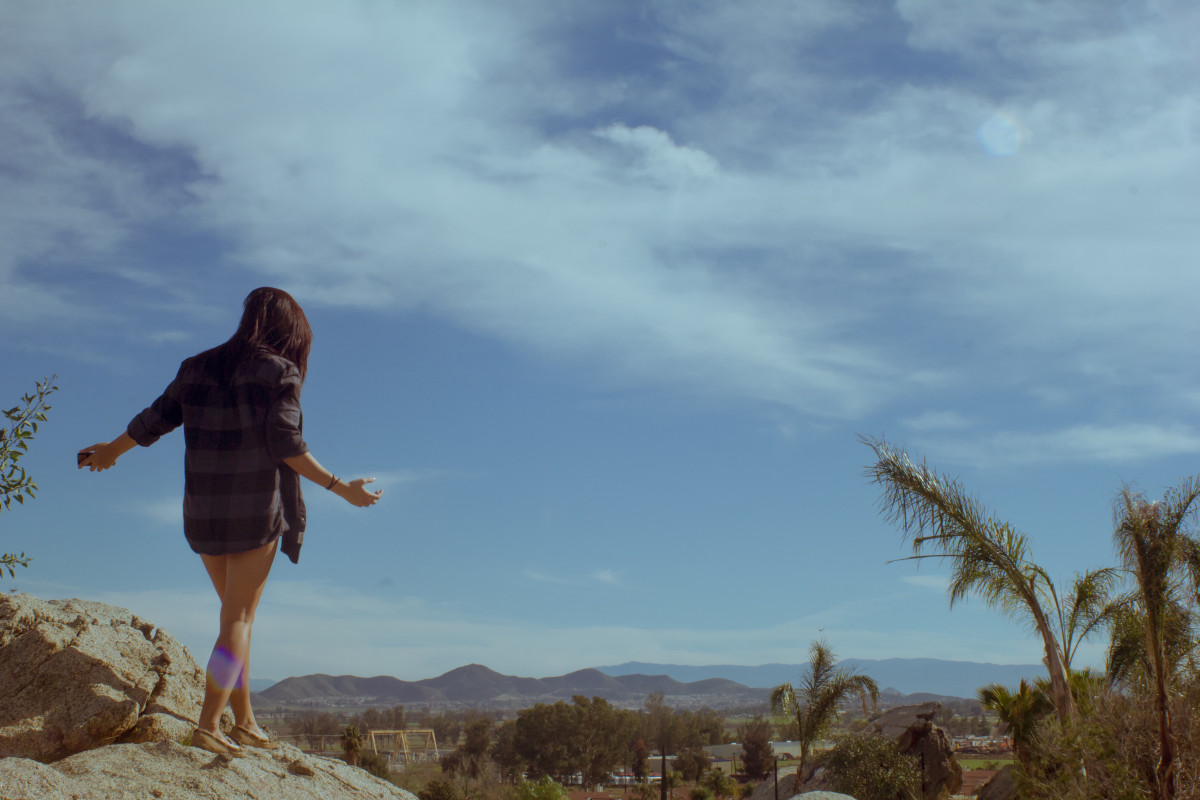
Tags: rock, walking, mountain, cloud, sky, sunlight, hill, adventure